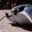
Label: ray